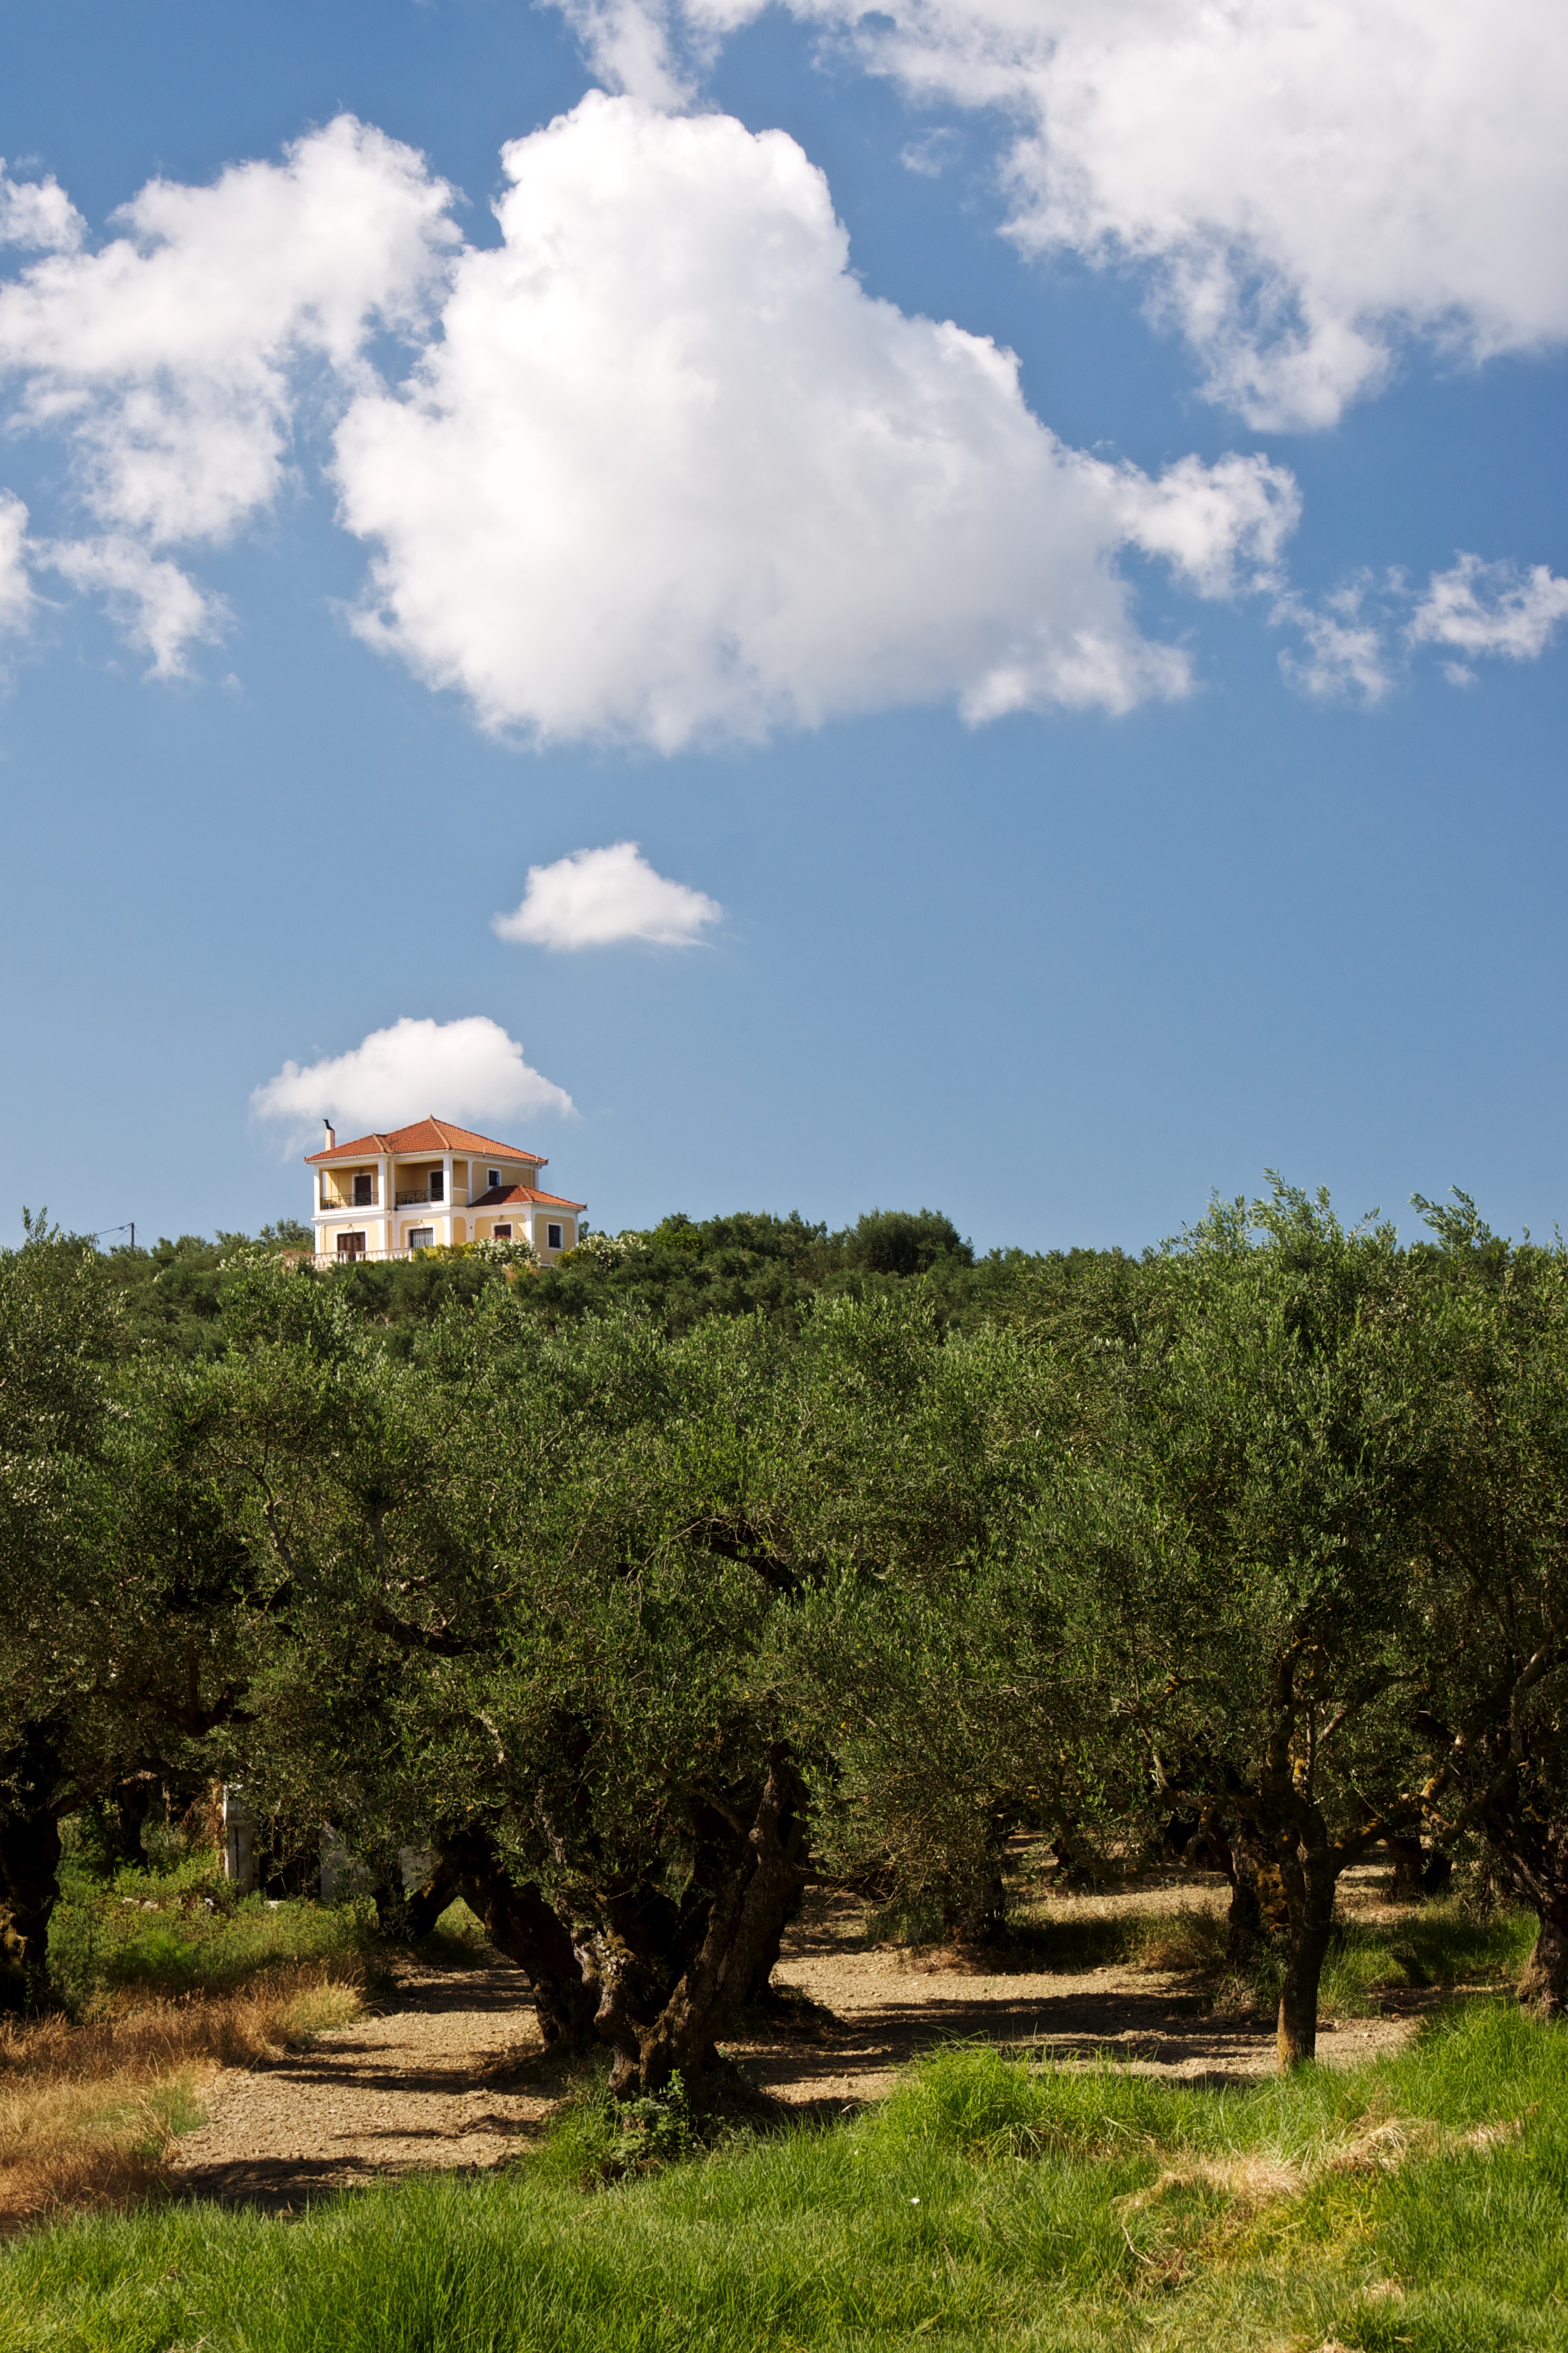
landscape, tree, cloud, sky, white, field, farm, house, hill, flower, green, holiday, blue, clouds, greece, sony, olives, kitlens, 2010, a700, zante, zakynthos, 1870mm, rural area, poloriser